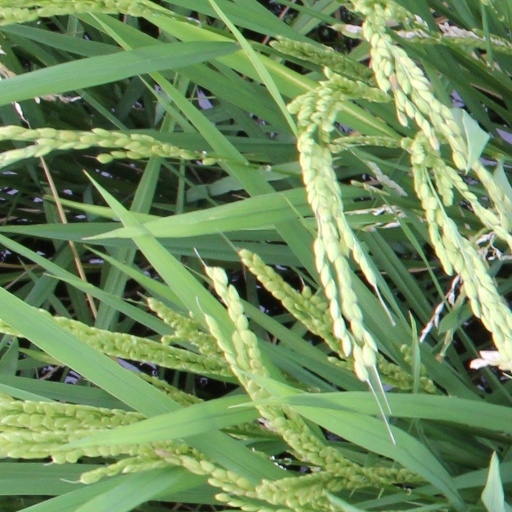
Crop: rice